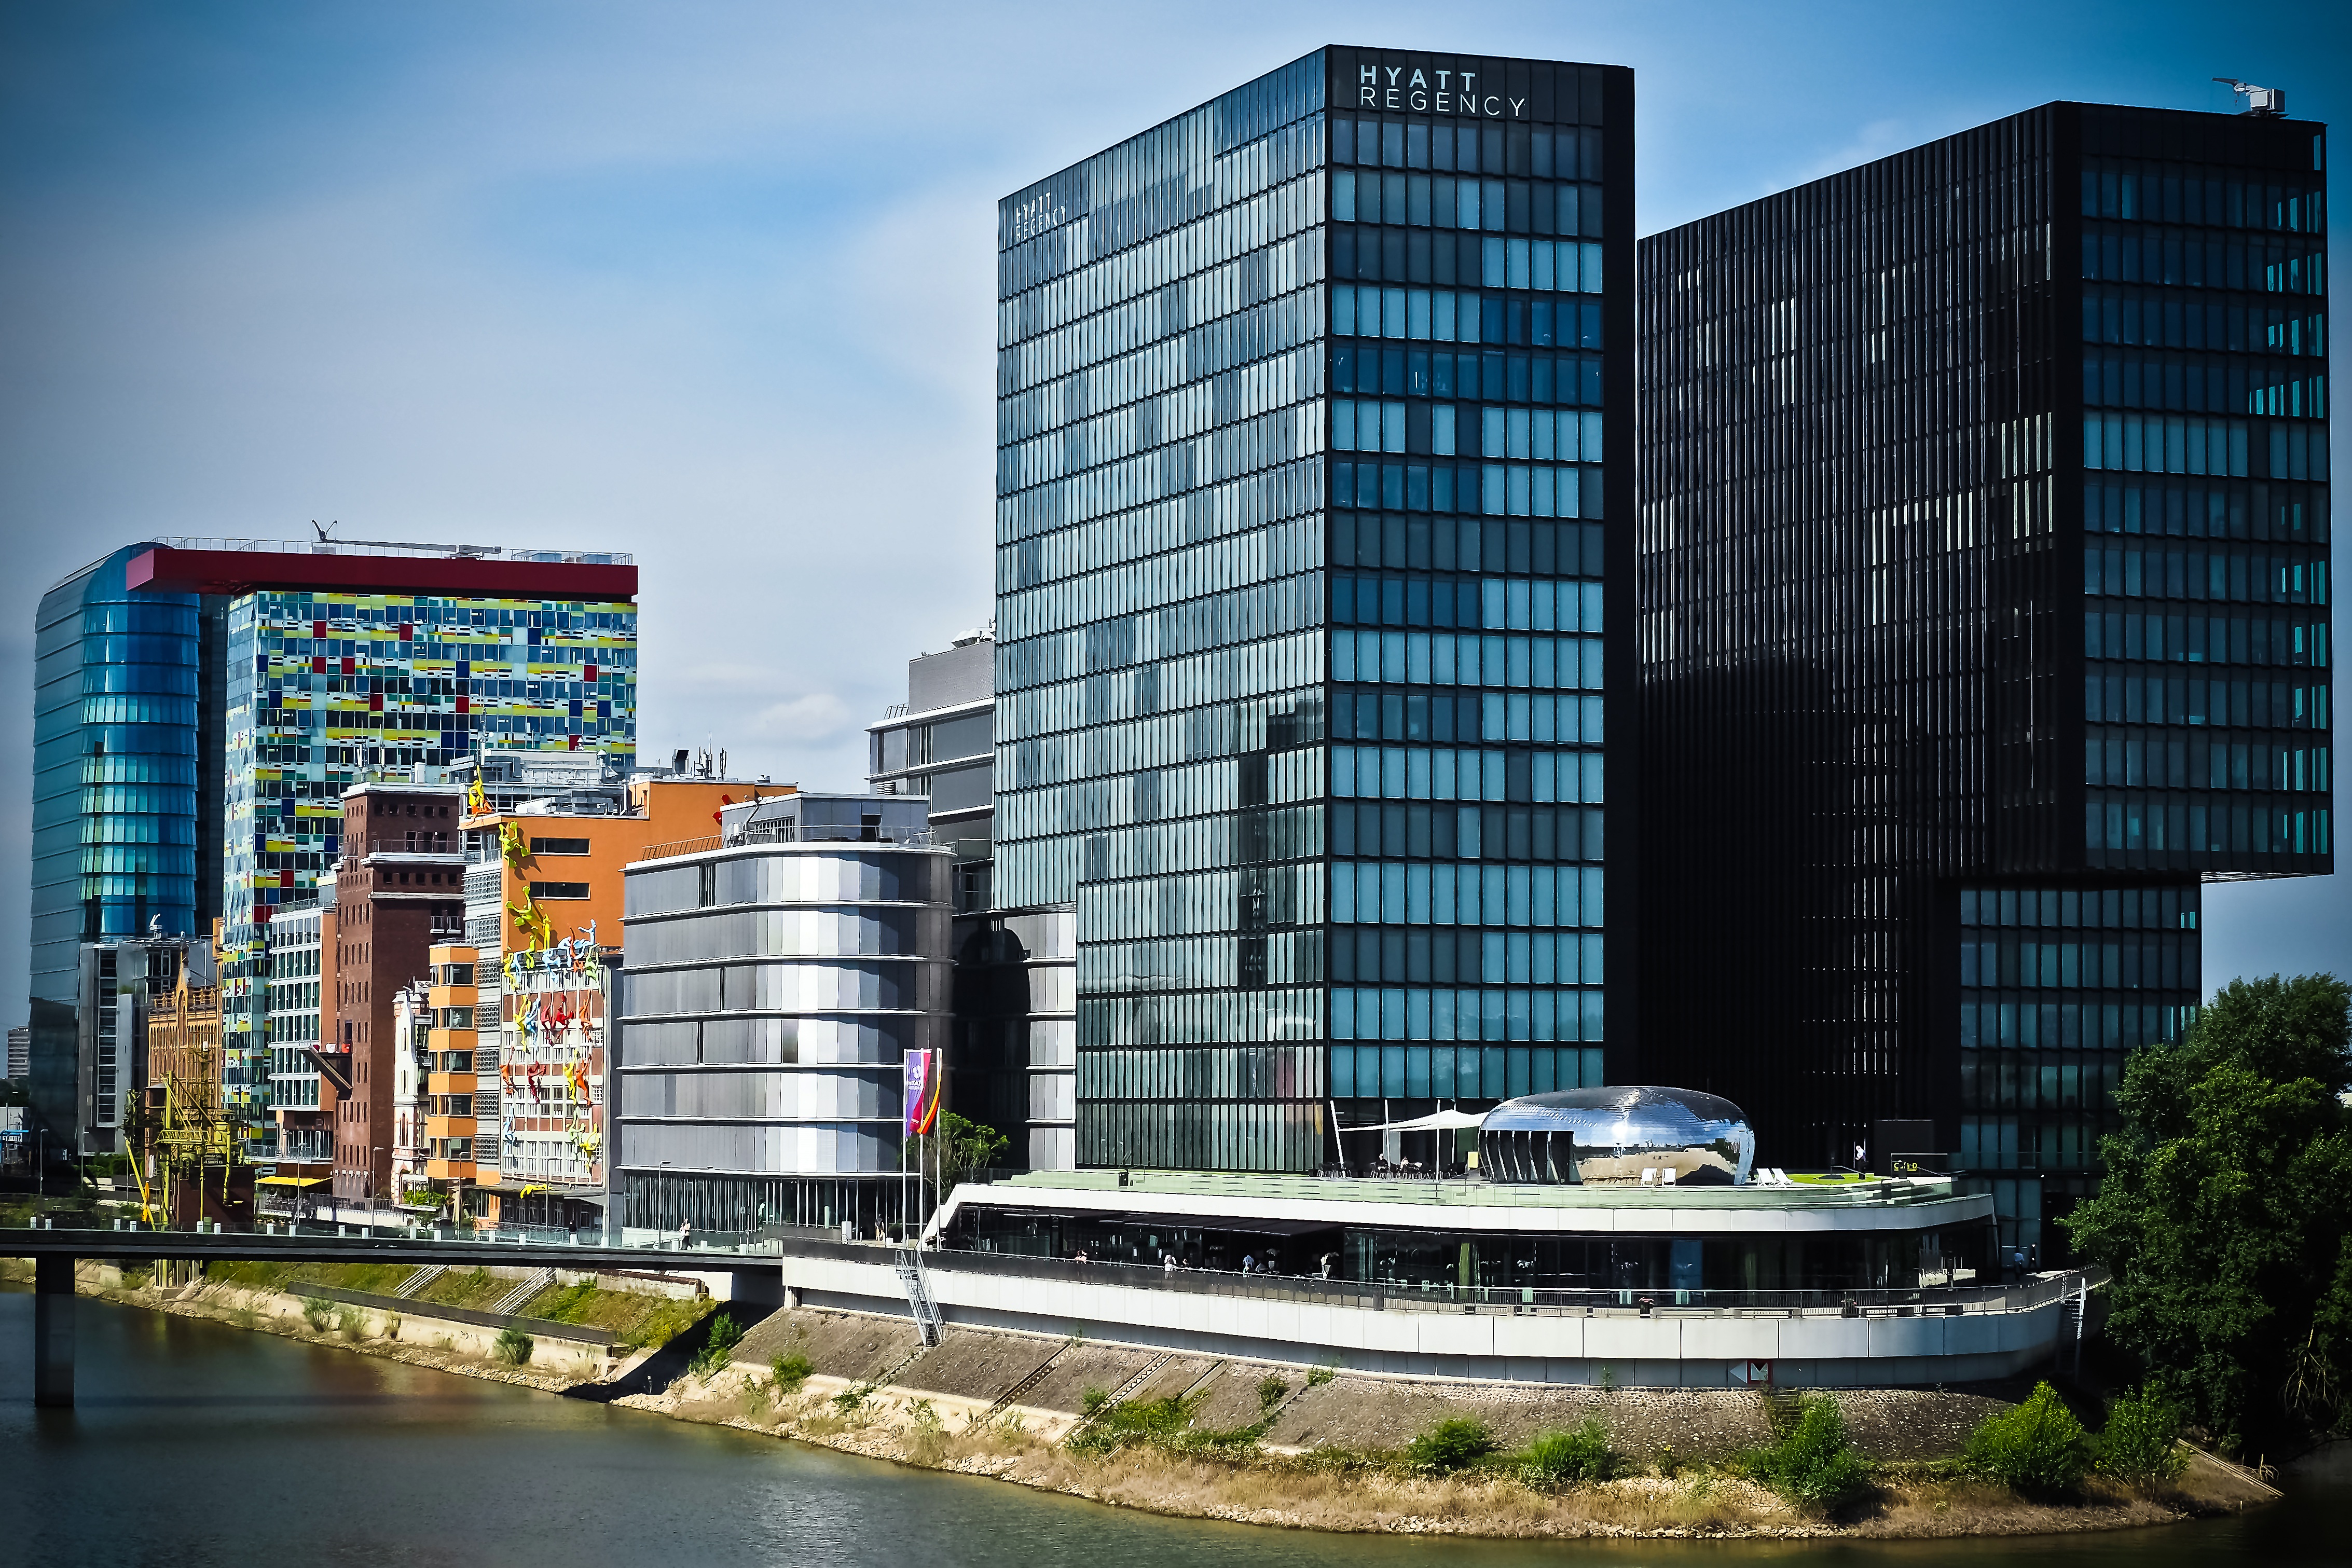
architecture, skyline, building, city, skyscraper, urban, cityscape, downtown, landmark, facade, waterfront, tower block, buildings, headquarters, metropolis, condominium, neighbourhood, urban area, residential area, human settlement, metropolitan area, mixed use